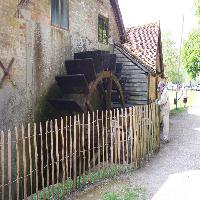
Weather: sun or clear